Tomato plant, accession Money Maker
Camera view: horizontal (90 deg, fisheye); turntable rotation: 270 degrees
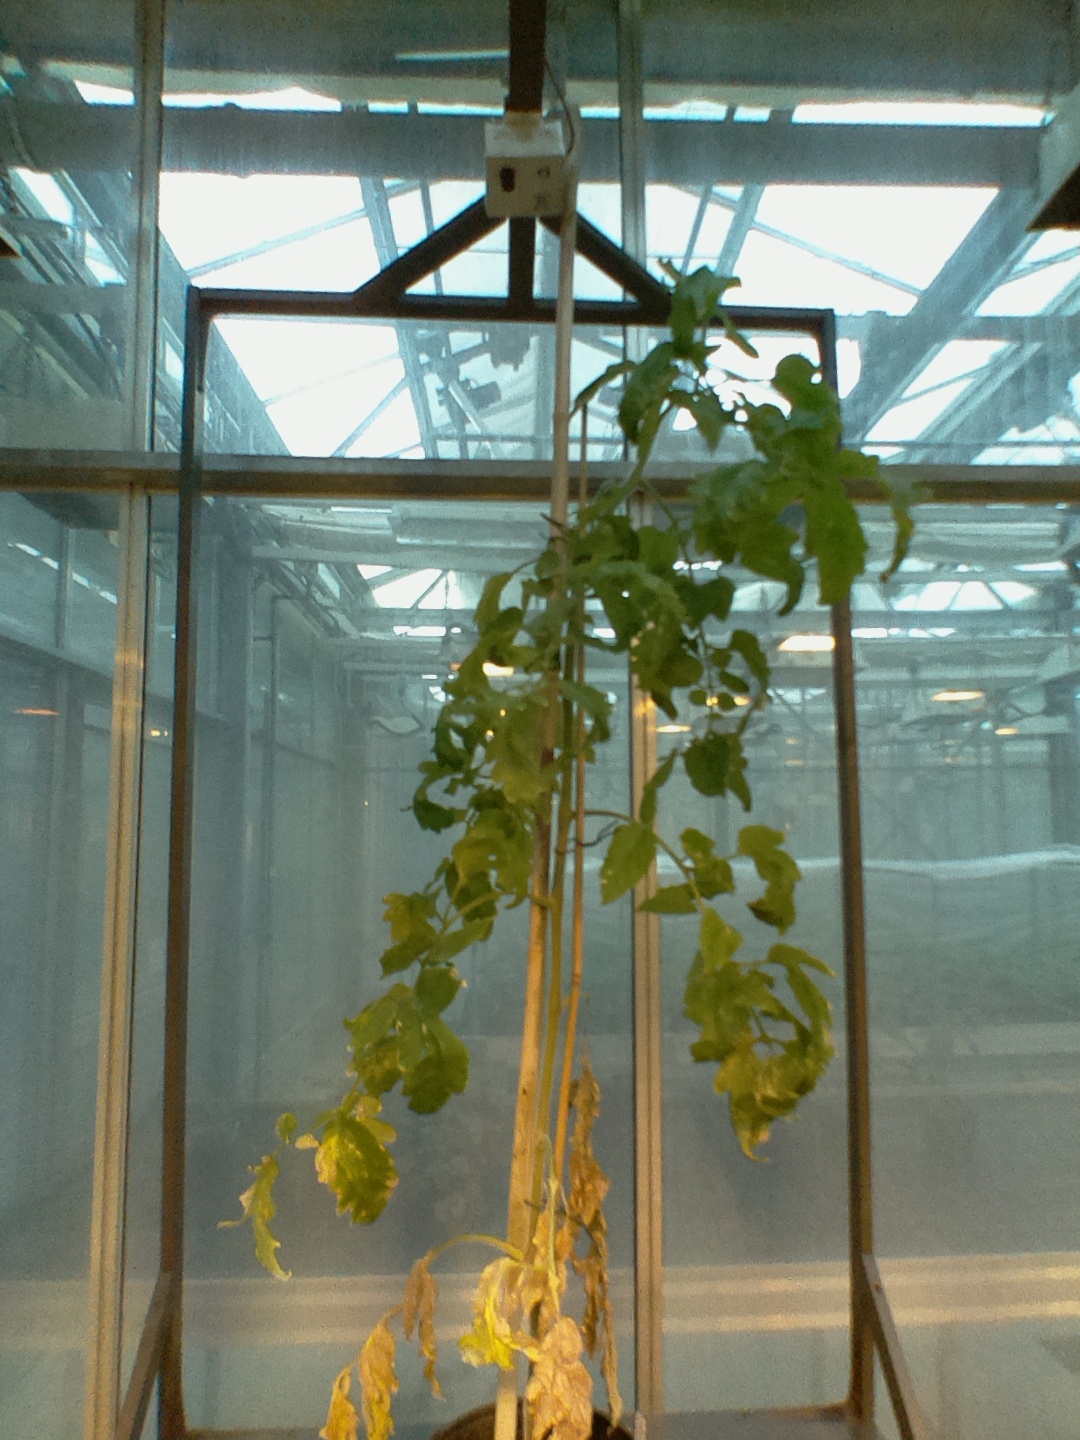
BBCH growth stage 77: 70%-80% of final fruit size